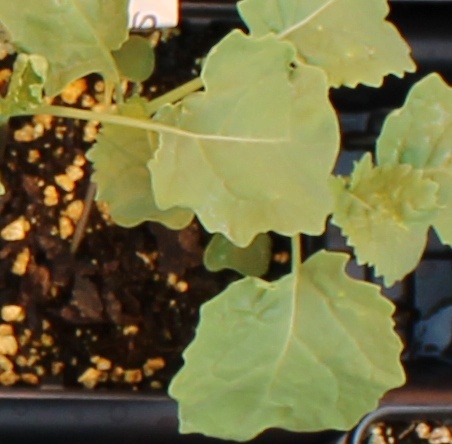
Label: Canola